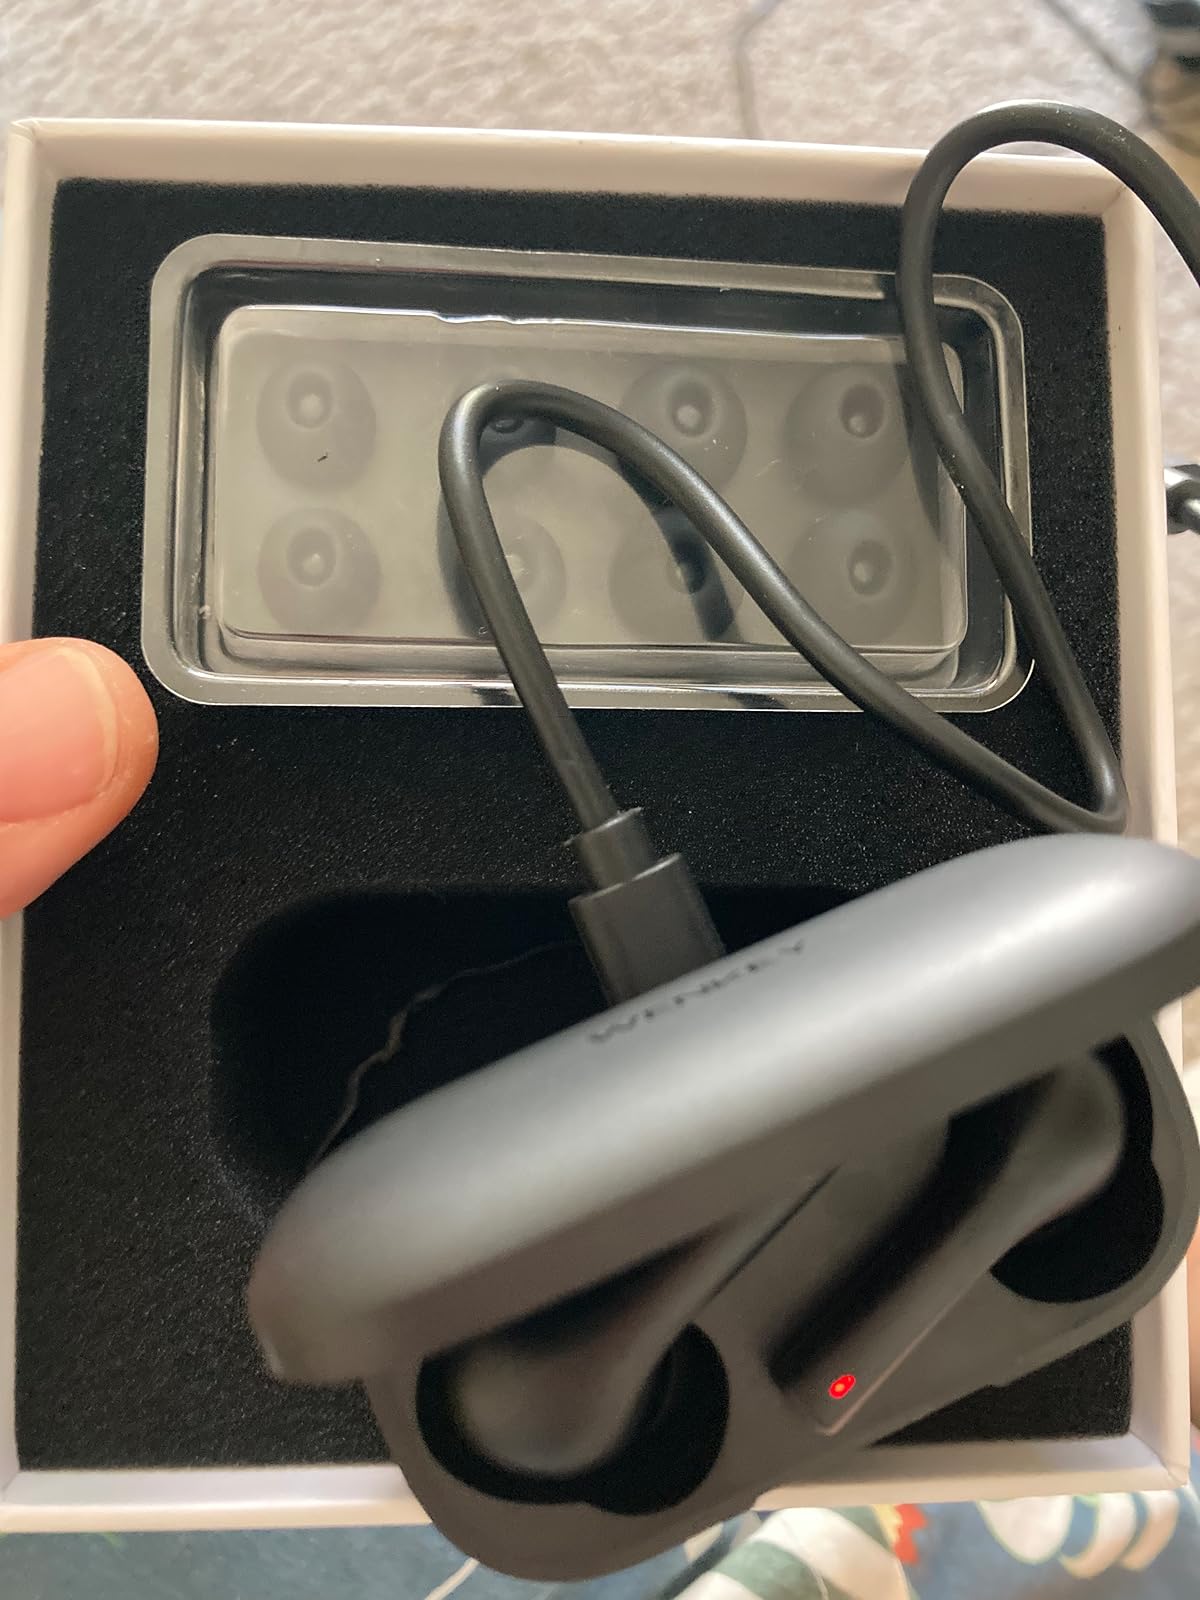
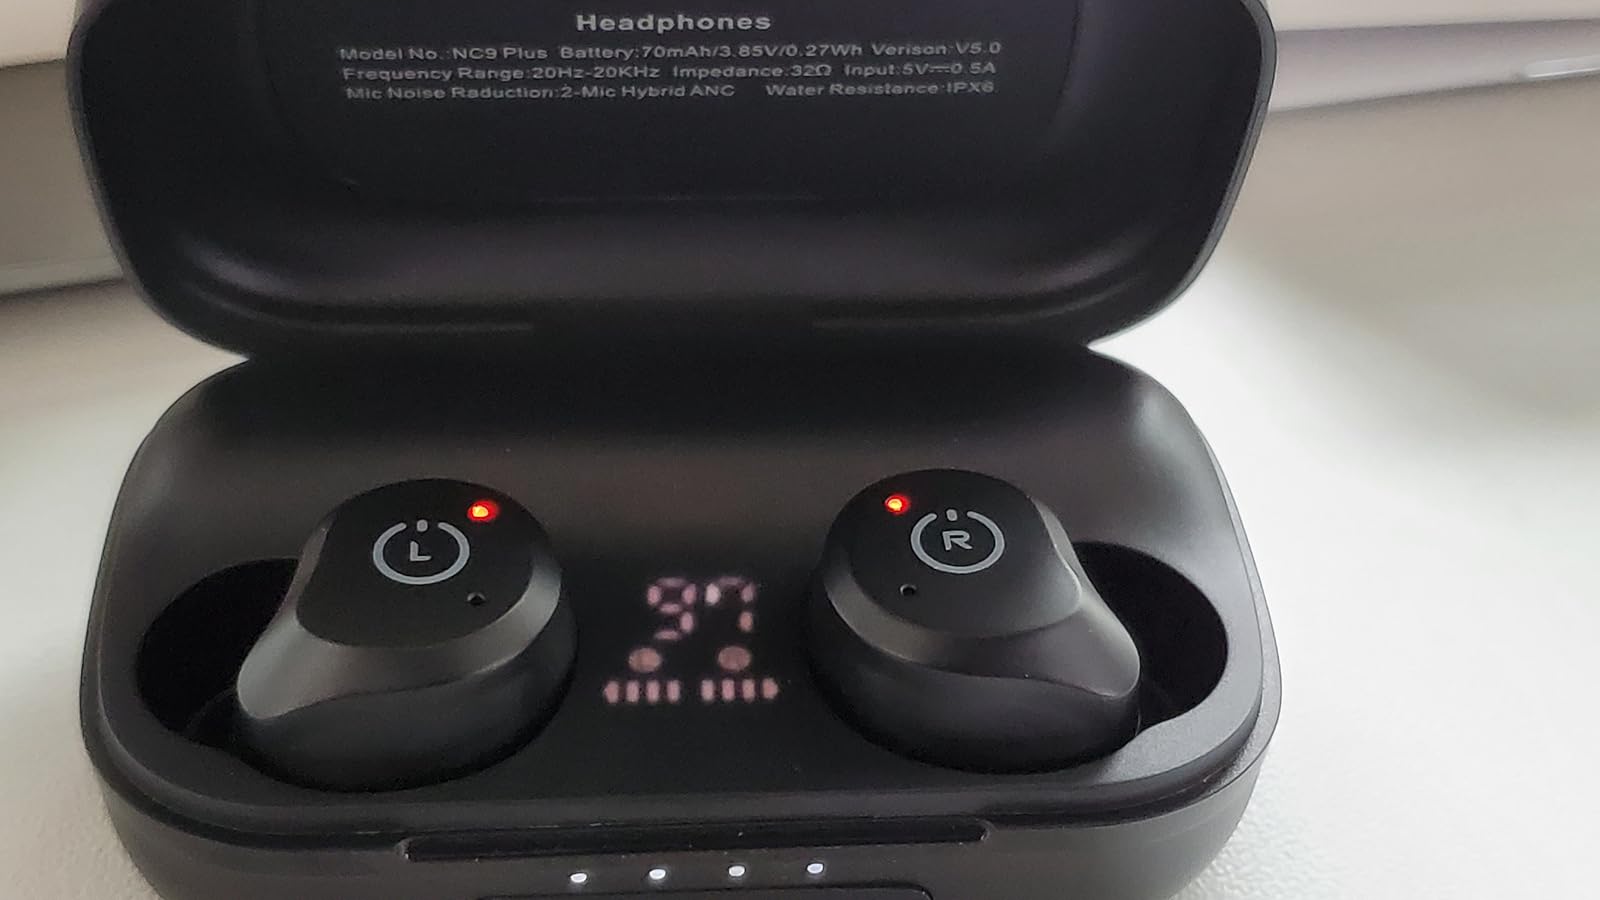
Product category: earbuds
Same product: no